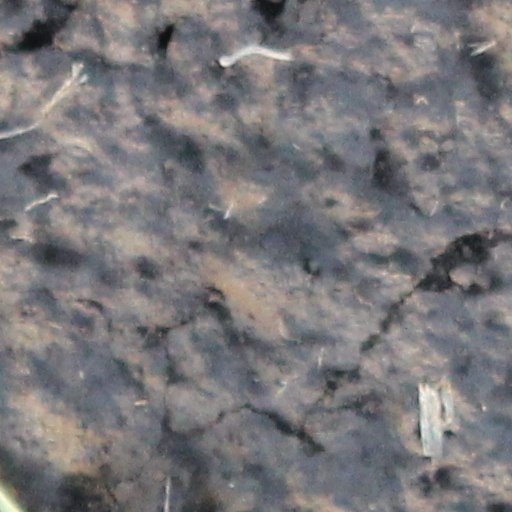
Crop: wheat